Highfield Cocoa and Coffee House

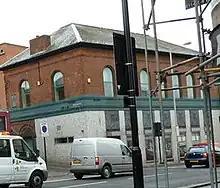
East (front) and south elevations pictured in 2012

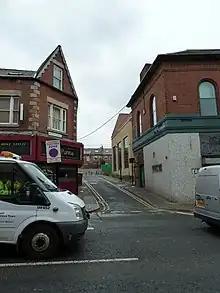
Showing south side and adjacent road (Keeton's Hill), London Road in the foreground

The Highfield Cocoa and Coffee House is a building in Sheffield, England. It was built in 1877 by Frederick Thorpe Mappin, a local businessman, and was intended to provide non-alcoholic entertainment to the working classes. It featured a coffee, tea and cocoa bar, a library, billiards room and skittle alley. The Cocoa and Coffee House closed in 1908 and the building was used to house a confectioner's shop. In the 1950s the structure was acquired by the shopfitters George Barlow & Sons and used as a showroom. The firm installed seven Modernist concrete friezes to the façade in 1967. The firm, which had since become Keetons Property, sought to demolish the building in 2022 to construct a block of flats. The demolition was objected to by Hallamshire Historic Buildings (HHB) and the Victorian Society.